No. 228 Squadron RAF

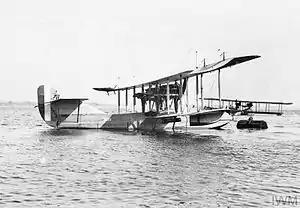
A Curtiss H.12 used by the RNAS

The squadron formed on 20 August 1918 at Great Yarmouth during the re-organisation of the former RNAS stations of Nos. 324, 325 and 326 Flights. The squadron was initially equipped with both Felixstowe F.2A and Curtiss H.16 aircraft and was involved in anti-submarine patrols. The last patrol was flown on 24 October 1918 and the squadron disbanded on 30 June 1919 at RNAS Killingholme.